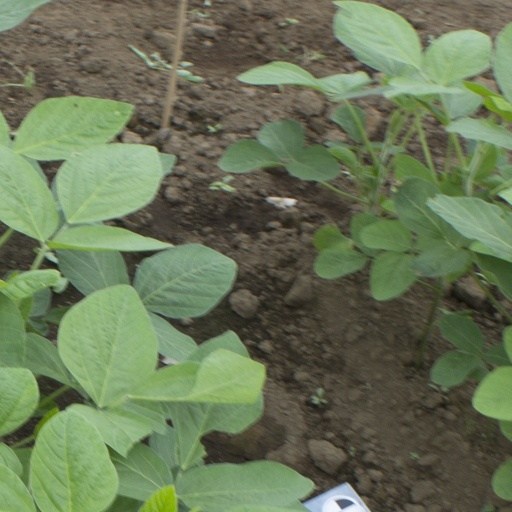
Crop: soybean